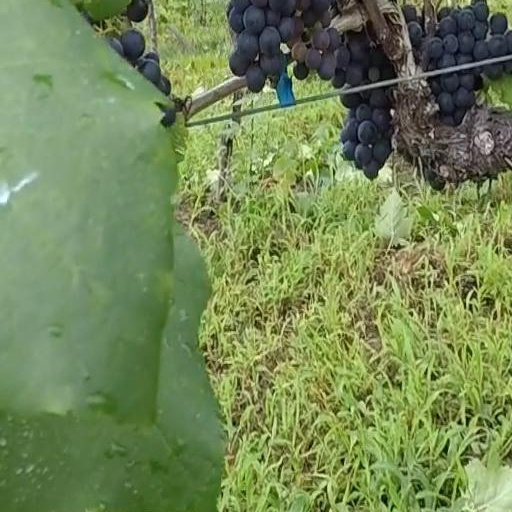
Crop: grape